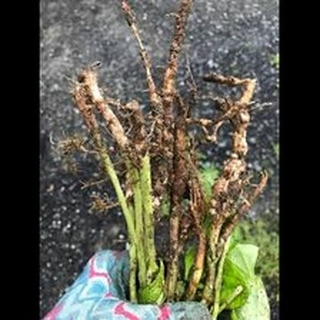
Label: wheat_common_root_rot